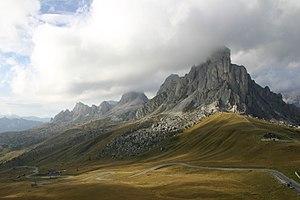
Le Passo Giau dans le massif des Dolomites en Italie, accès sud, avec au premier plan la Gusela, en arrière-plan le Mont Nuvolau avec sa cabane et l'Averau avec le sommet en nuages. Italiano: Passo di Giau nelle Dolomiti, Italia, salita del sud, nel primo piano la Gusela, nel sfondo Monte Nuvolau con il rifugio e Monte Averau con la cima in nuvole